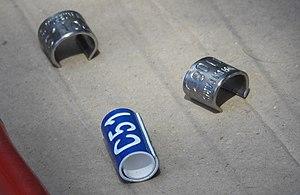
Bagues métalliques (museum de Paris) et bague darvic (ici code C51) pour avocette élégante (Recurvirostra avosetta), baguées aux Salins-d'Hyères (83) dans le cadre d'un suivi scientifique.
L'Avocette élégante est une espèce d'oiseaux de la famille des Recurvirostridae, la seule espèce du genre Recurvirostra vivant en Europe.